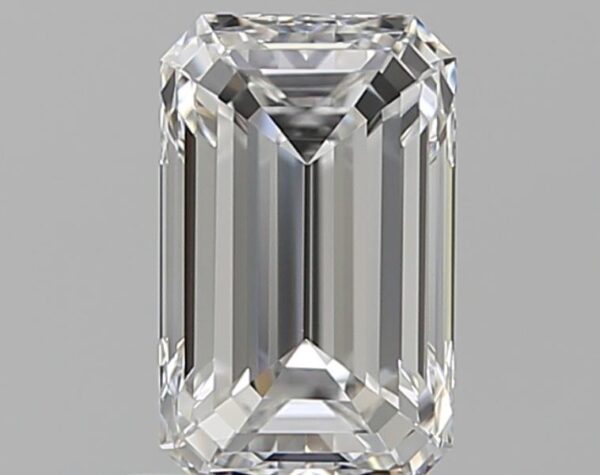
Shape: emerald
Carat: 1.02
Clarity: VVS1
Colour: E
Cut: EX
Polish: EX
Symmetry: VG
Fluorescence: N
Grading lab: GIA
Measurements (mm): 7.25 x 4.57 x 3.11